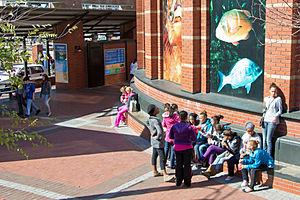
L'Aquarium des Deux Océans est un aquarium situé sur le site du Victoria & Alfred Waterfront dans la ville du Cap en Afrique du Sud. L'aquarium a été inauguré le 13 novembre 1995, totalise 4 millions de litres d'eau de mer et comprend sept galeries thématiques avec de larges vitres: